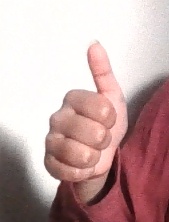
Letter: aleff